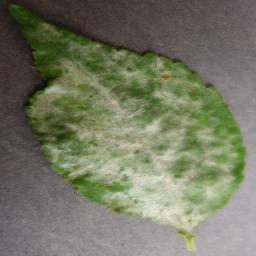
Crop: cherry
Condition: (including_sour)_powdery_mildew